Stegosaurus

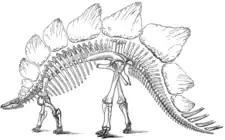
Marsh's 1891 illustration of "S. ungulatus." Note the single row of 12 large rounded plates, based on those of "S. stenops," and eight spikes

On the other side of the Bone Wars, Edward Drinker Cope named "Hypsirhophus discurus" as another stegosaurian based on fragmentary fossils from Cope's Quarry 3 near the "Cope's Nipple" site in Garden Park, Colorado in 1878. Many later researchers have considered "Hypsirhophus" to be a synonym of "Stegosaurus", though Peter Galton (2010) suggested that it is distinct based on differences in the vertebrae. F. F. Hubbell, a collector for Cope, also found a partial "Stegosaurus" skeleton while digging at Como Bluff in 1877 or '78 that are now part of the "Stegosaurus" mount (AMNH 5752) at the American Museum of Natural History.